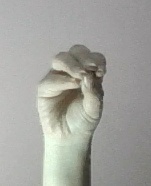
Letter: ha